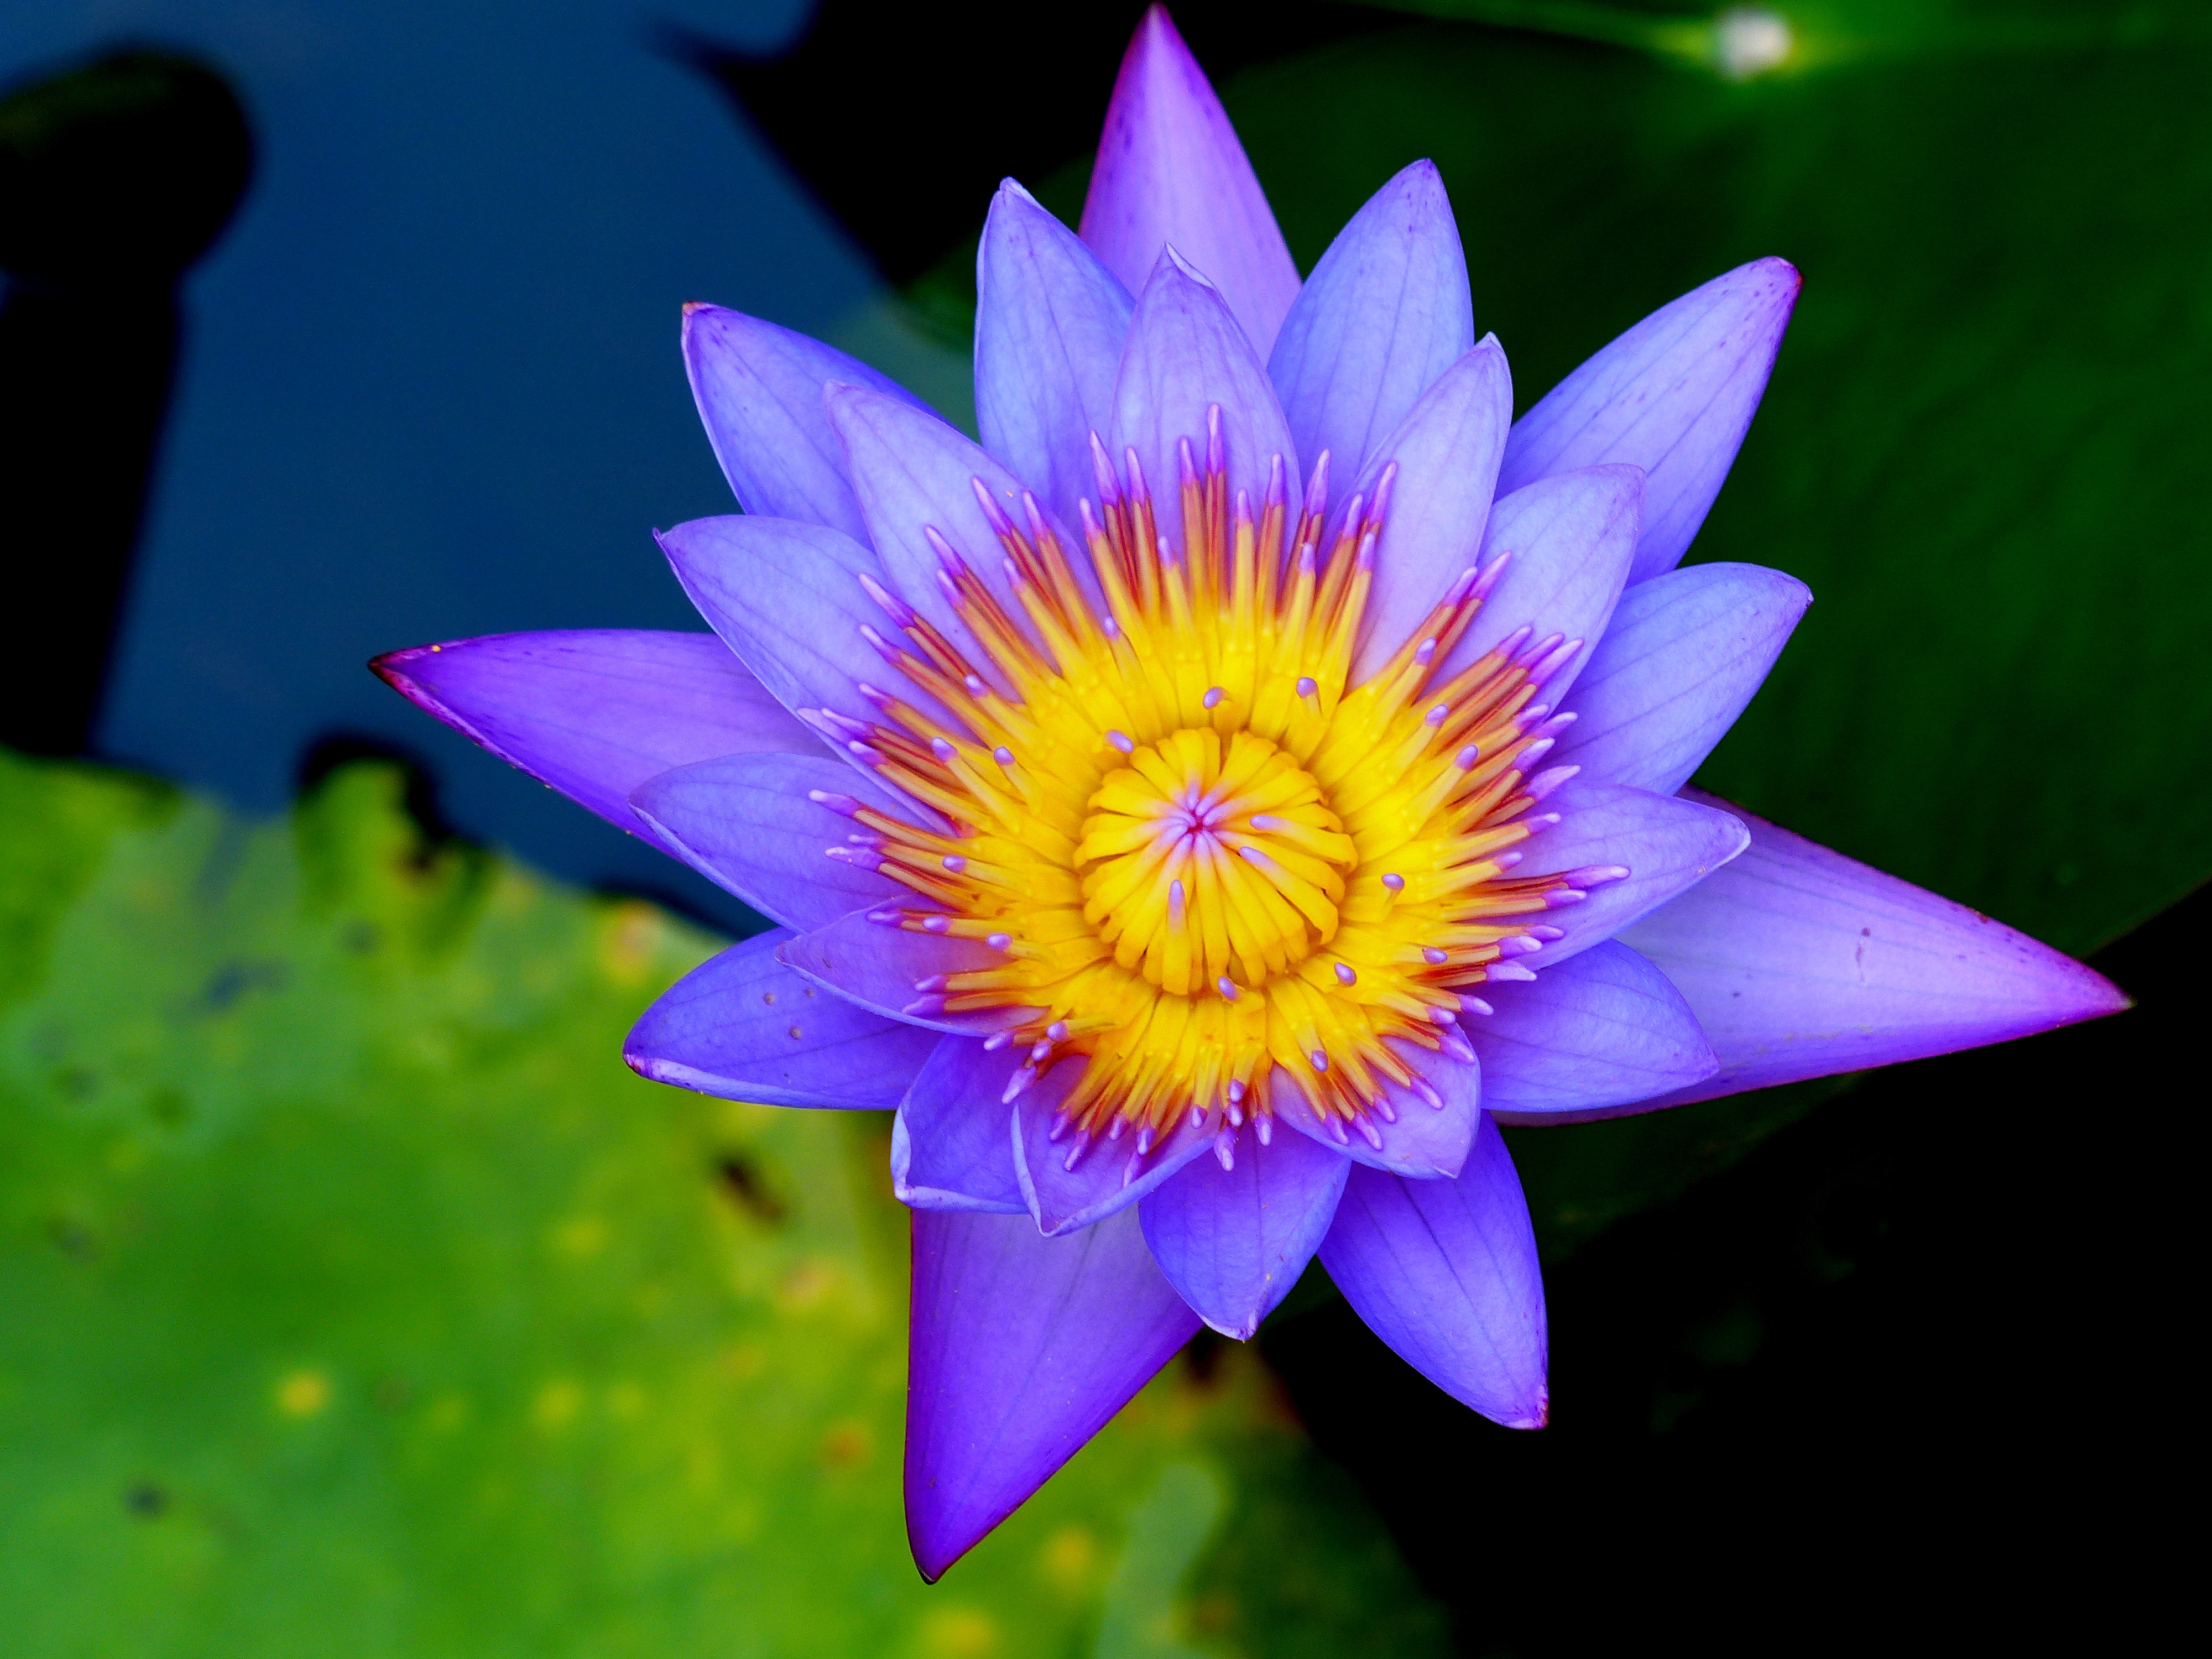
water, nature, blossom, plant, flower, petal, bloom, natural, botany, aquatic, sacred lotus, aquatic plant, flora, wildflower, close up, lotus, macro photography, flowering plant, land plant, lotus family